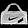
Label: Bag